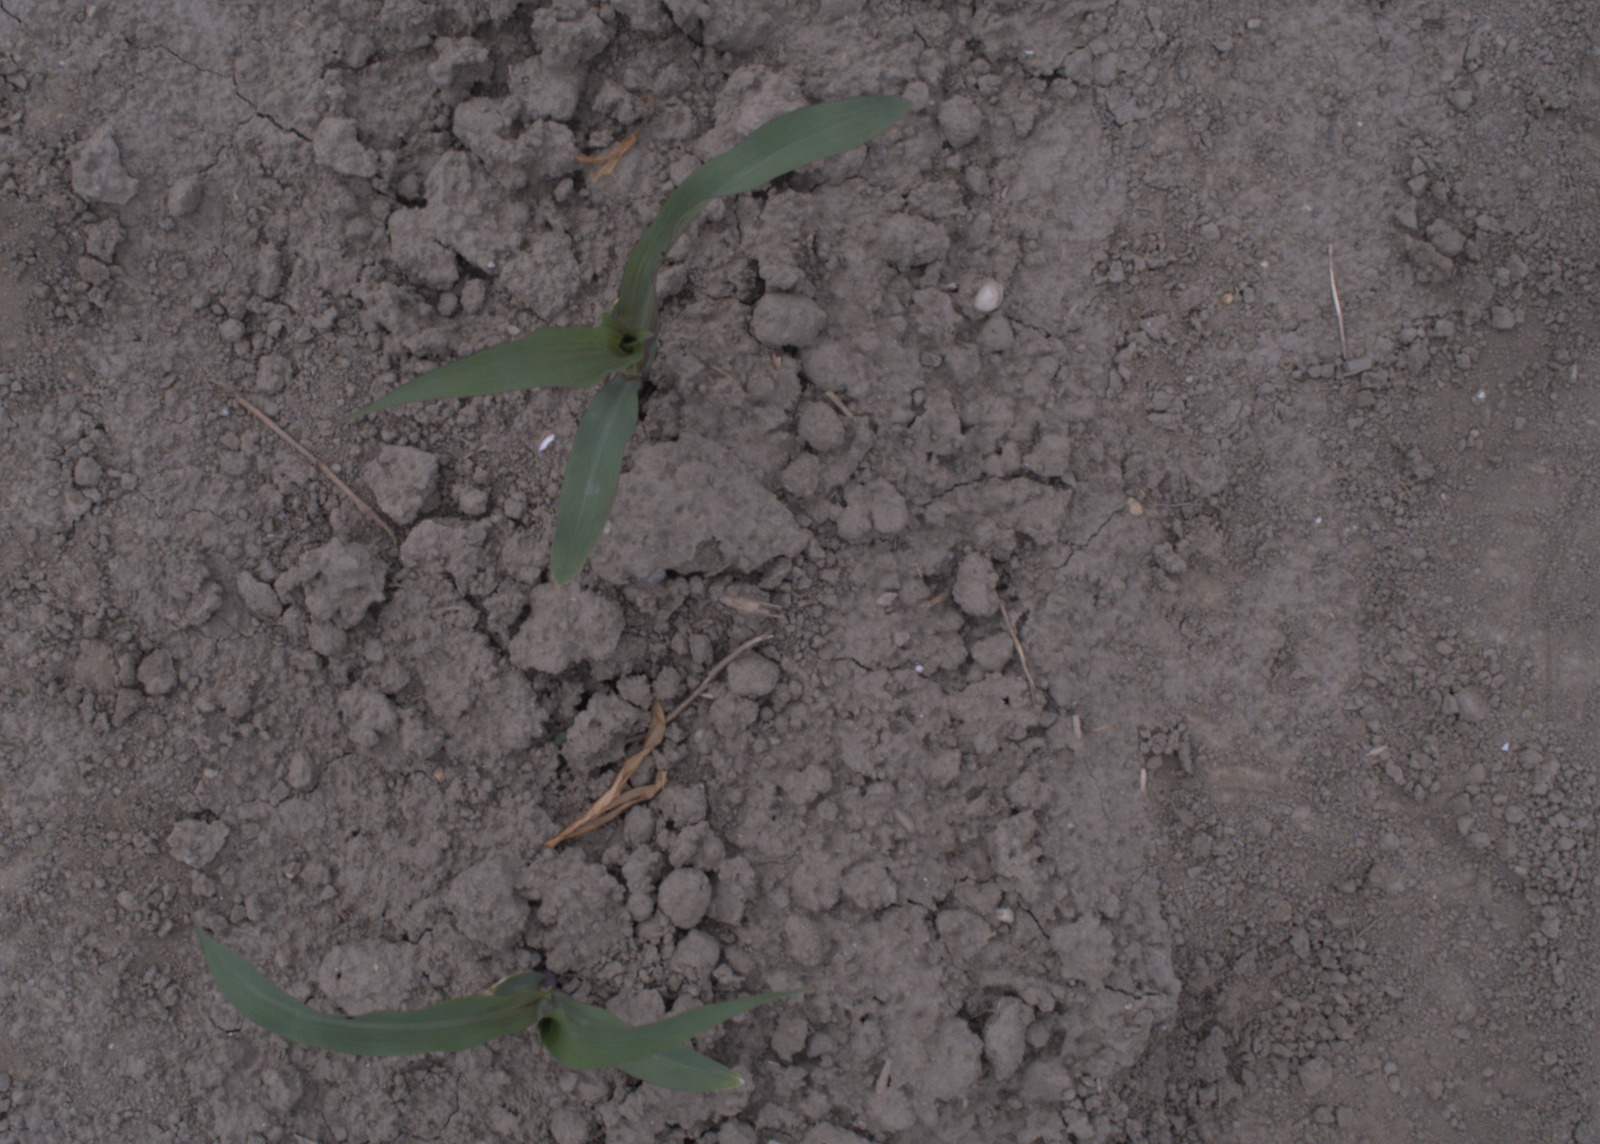
Capture date: 17.08.2020 11:13:06
Weather: cloudy
Wind: light
Seeding date: 21.07.2020
Plant canopy height (mm): 910